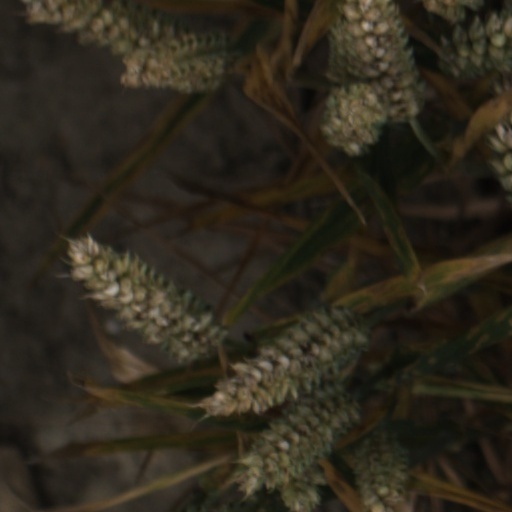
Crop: wheat